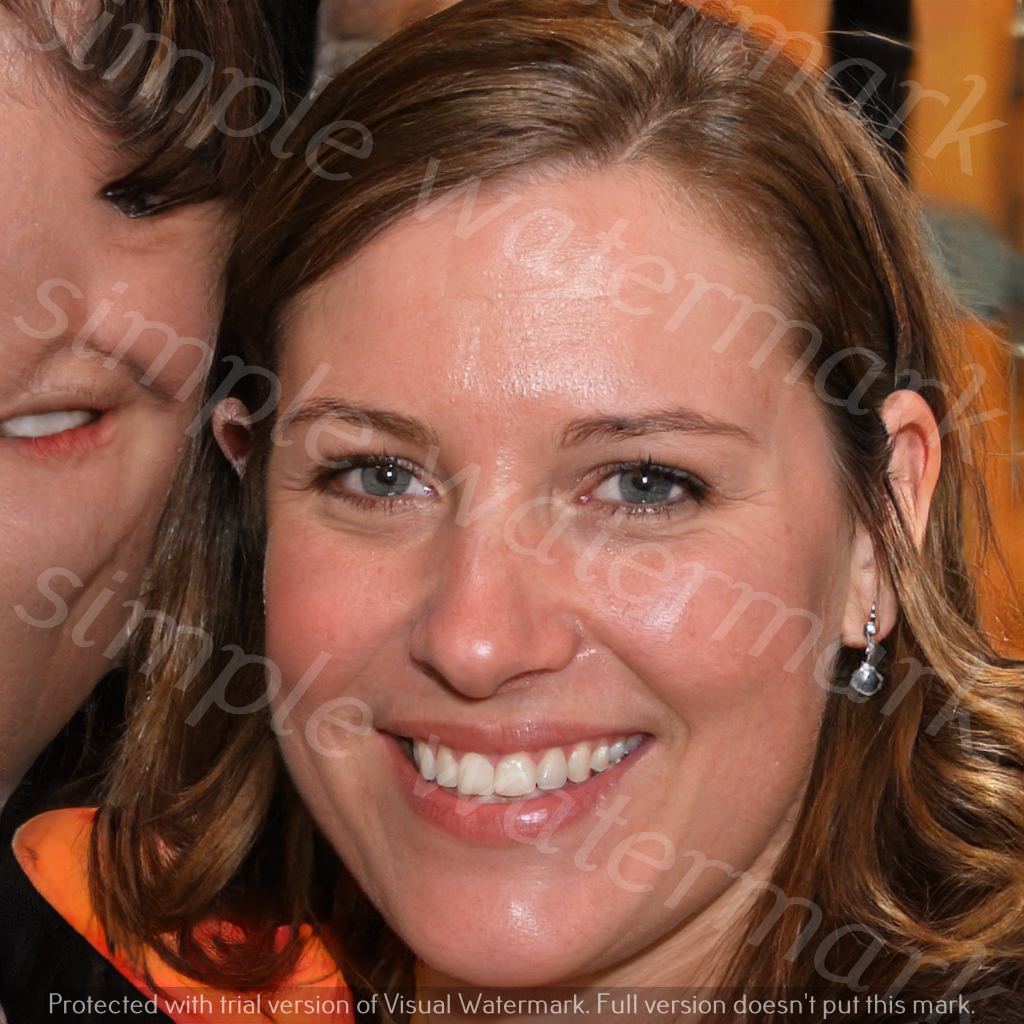
Label: Watermark